William Roy

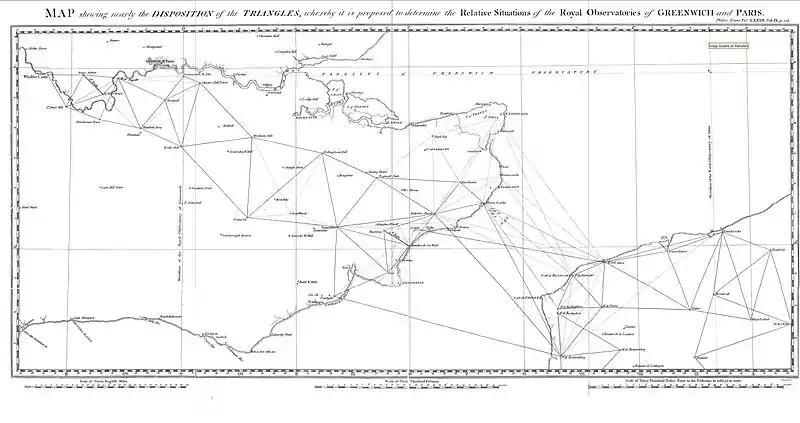
The proposed triangulation mesh of the Anglo-French survey 1784–1790. For the actual mesh used see :File:Anglo-French survey of 1784-1790.jpg

The triangulation itself was delayed until 1787 when Ramsden supplied a new theodolite of unsurpassed accuracy: it could measure angles to within one arc second and therefore detect the curvature of the Earth by measuring the